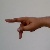
The image shows a hand gesture representing the letter 'P' in Indian Sign Language.